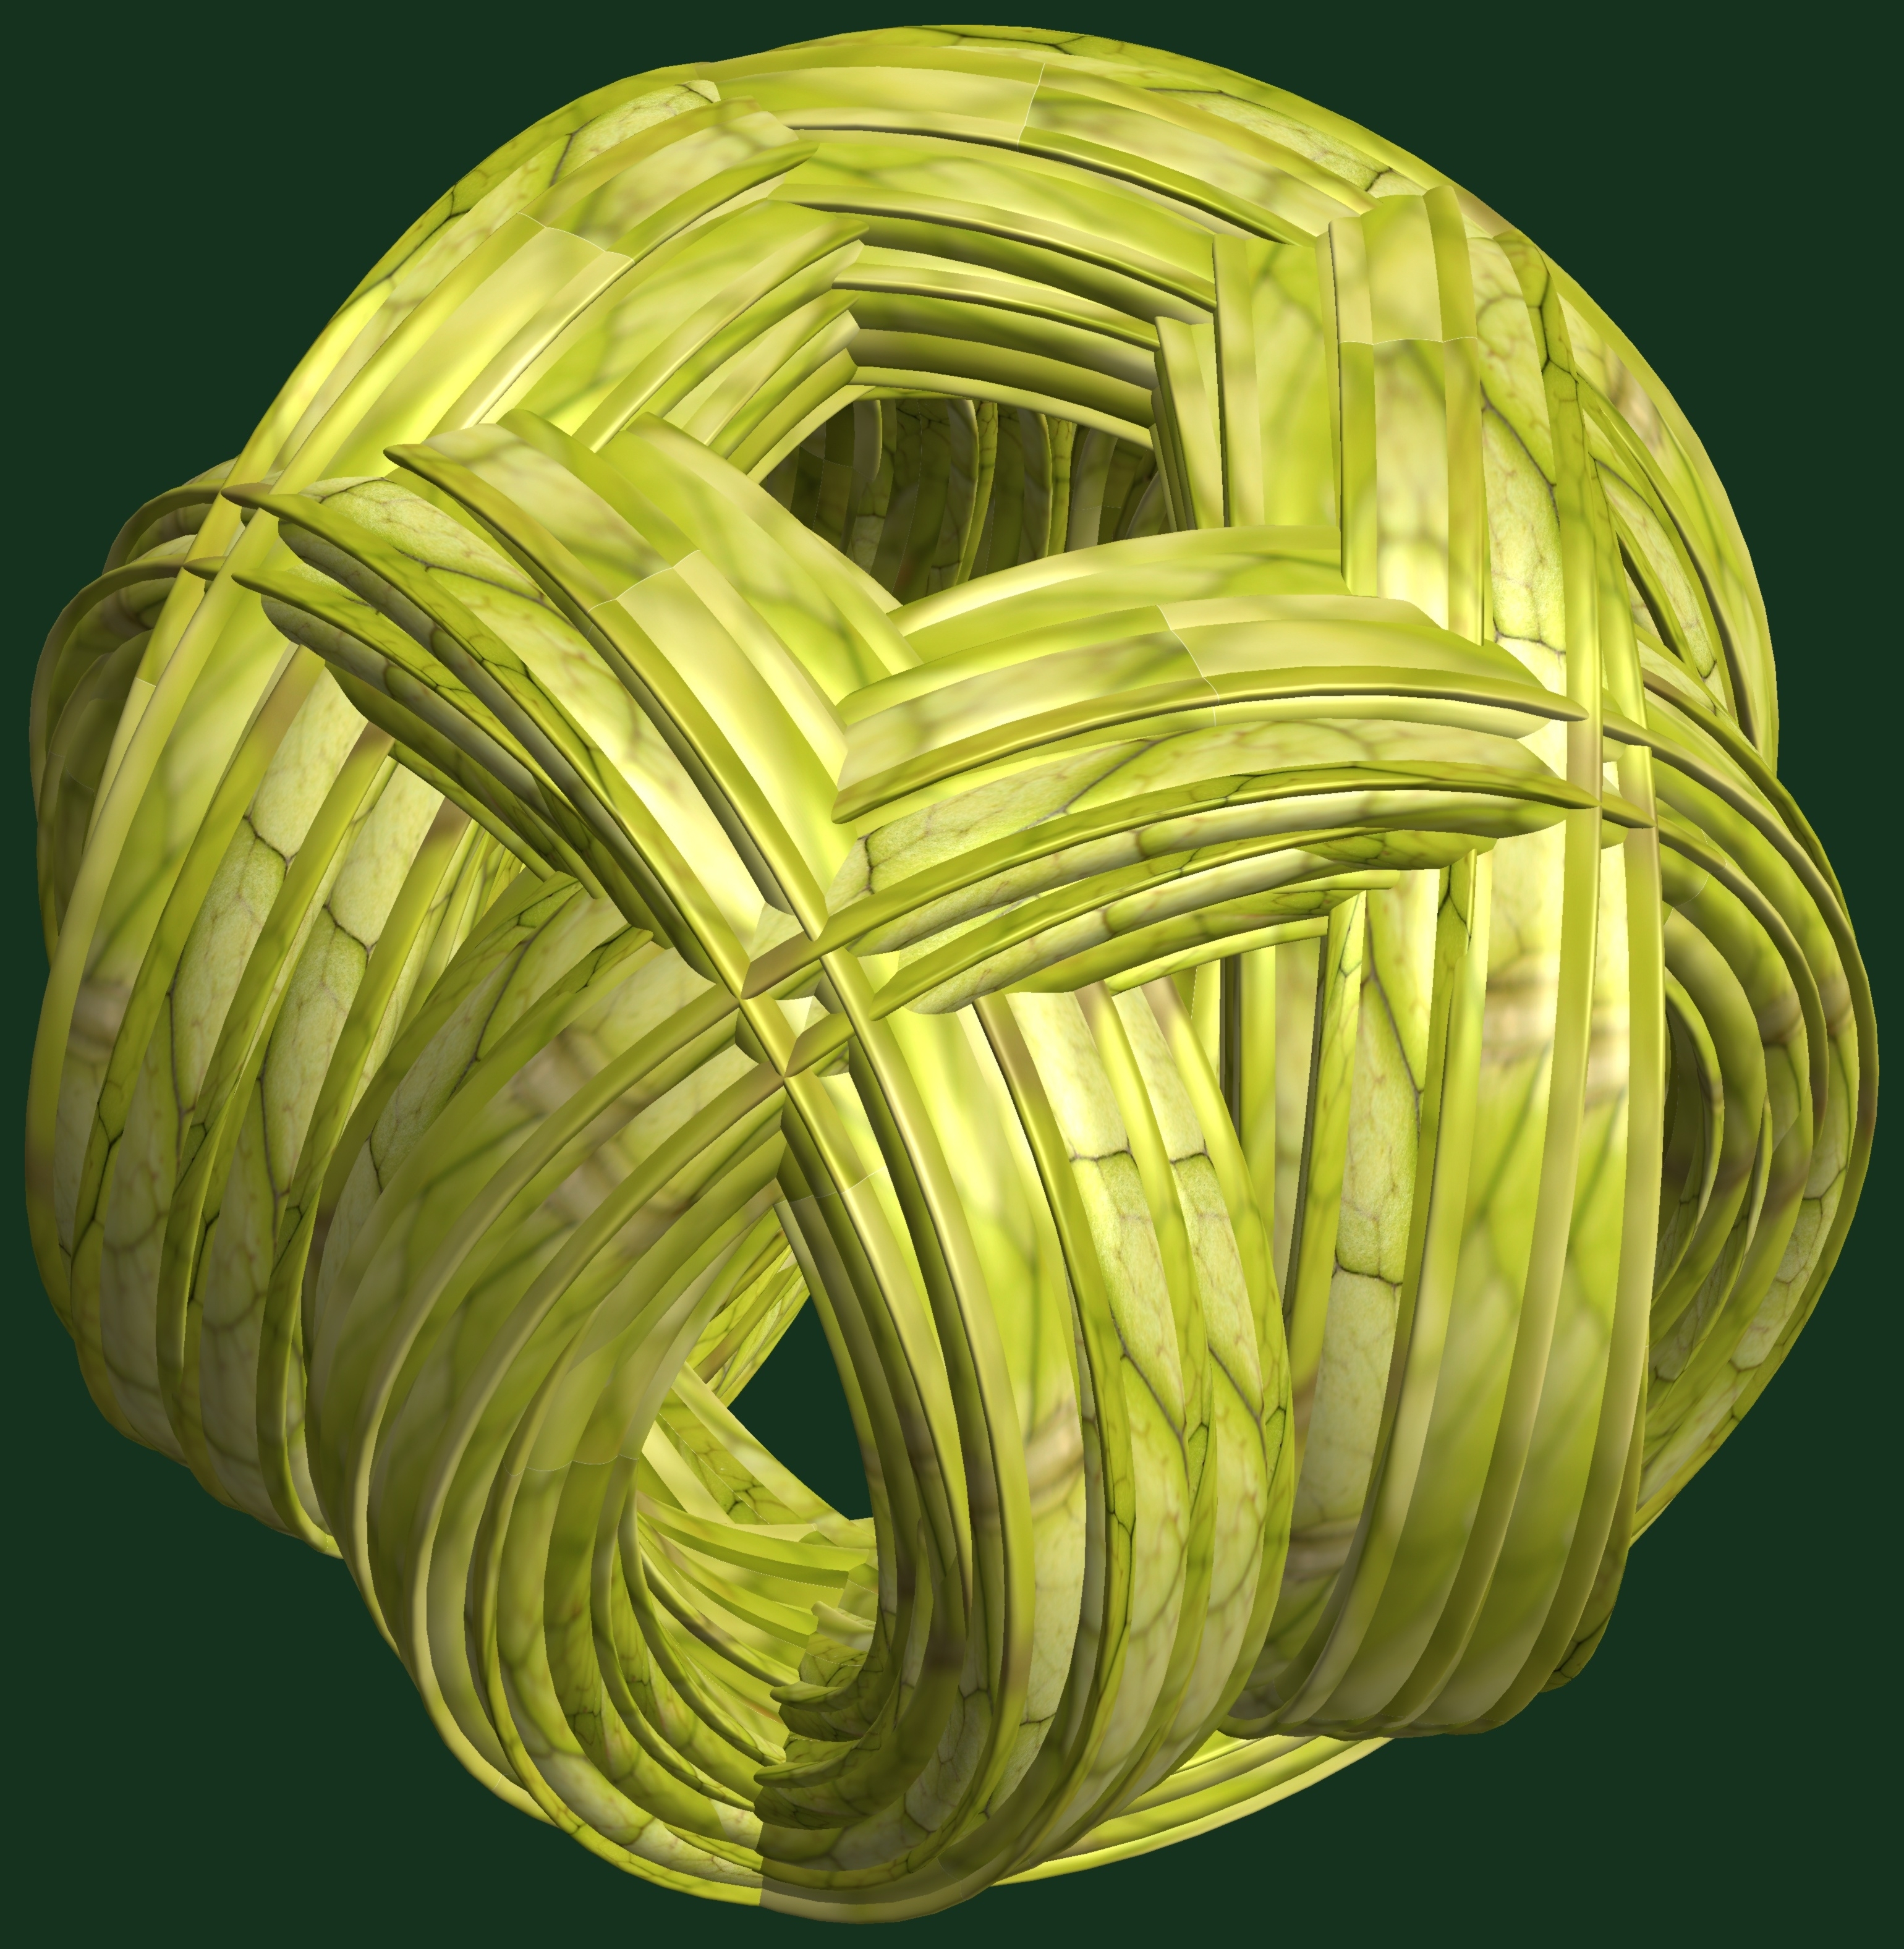
structure, texture, leaf, spiral, flower, pattern, green, produce, yellow, circle, jewellery, design, symmetry, ball, sphere, 3d, graphic, knot, torus, mathematica, cg, parametricplot3d, code, program, algorithm, abstruct, mapping